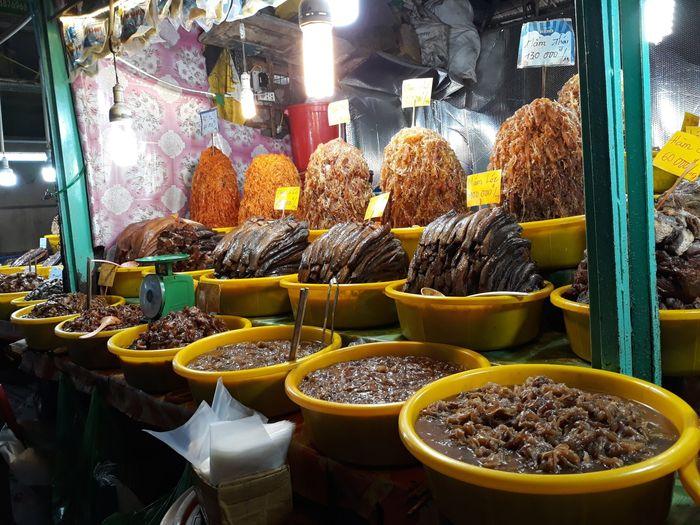
có nhiều cái thau đồ ăn ở trên quầy hàng